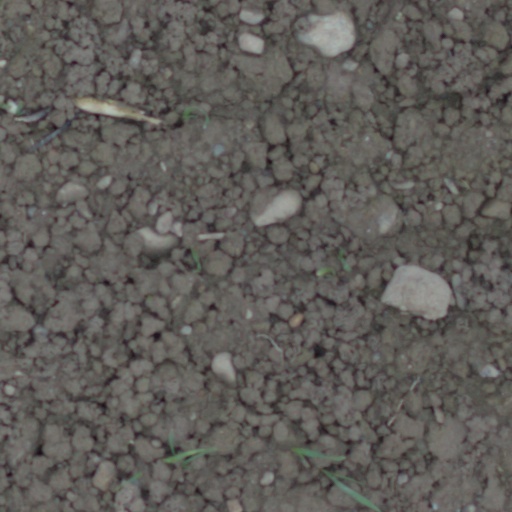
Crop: wheat